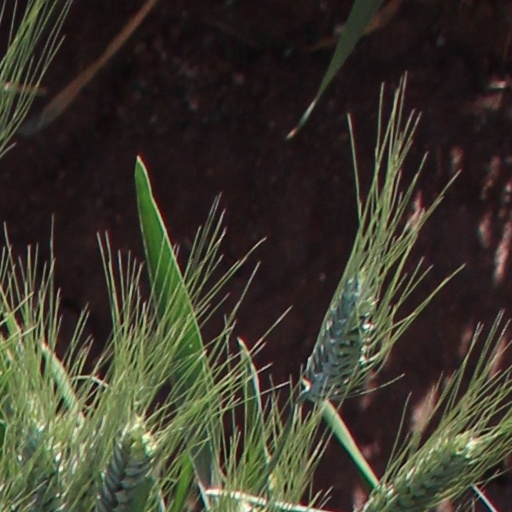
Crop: wheat